Koodal Azhagar Temple

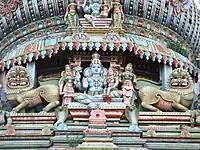
Stucco image of presiding deity

As per Hindu legend, a ruler named Vallabhadeva went incognito everyday to know about the lives of people under him. During one of his visits, a scholar told him that the ultimate goal in life is to "collect provisions in summer and save for winter", which also meant that one should work during his younger days and save for his old age. Vallabadeva was not convinced and he set this as a competition among scholars to make him realize the true value of life. Vishnucitta, who would later go on to become Periyalvar, one of the twelve most revered saints of Vaishnava sect, came to Madurai from Srivilliputhur. He was believed to have been directed by the heavenly words of Vishnu and he expounded the sacred verses. He explained the concepts of Hitham and Purushartham from "Vedas" and proclaimed that attained the feet of Narayana could lead to salvation. Vallabhadeva was pleased with the explanation and he awarded a bag of gold to Visnucitta. It is believed that the current "gopuram" of Srivilliputhur Temple, was built by Periyalvar with the gold won.